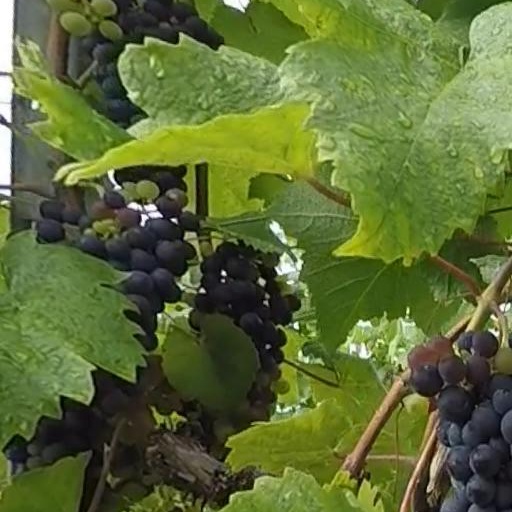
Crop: grape